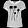
Label: T - shirt / top